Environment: real
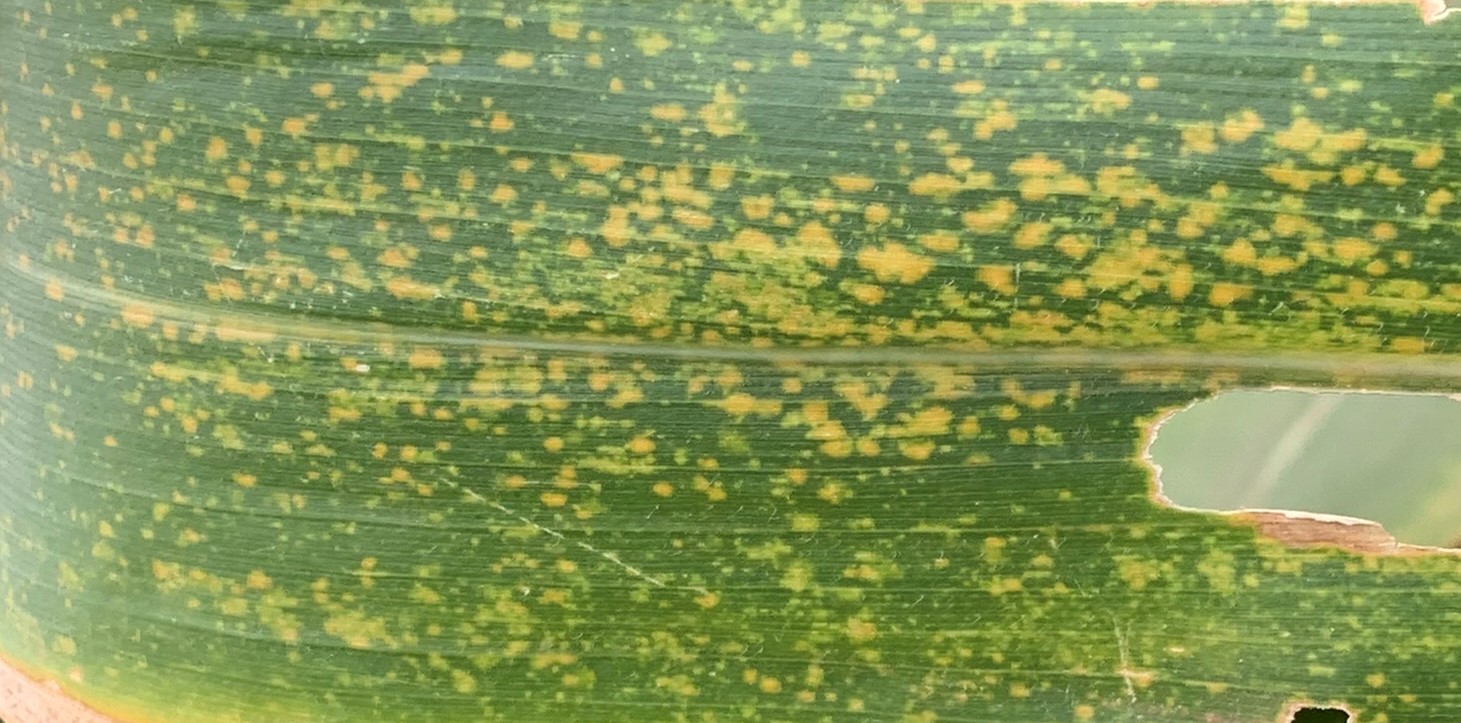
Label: lethal_necrosis